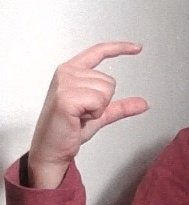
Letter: dal